Medo Kamara

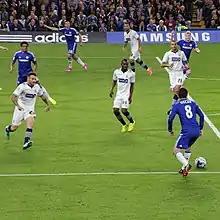
Kamara "(centre)" playing for Bolton Wanderers against Chelsea in the League Cup in 2014

On 31 January 2013, Kamara signed for English Championship club Bolton Wanderers on a three-and-a-half-year contract for an undisclosed fee, subject to international clearance. His debut came on 23 February as he came on as a substitute in Bolton's 4–1 win versus Hull City. His first goal for the club came on 30 March against Charlton Athletic as he scored Bolton's second in a 2–3 defeat.